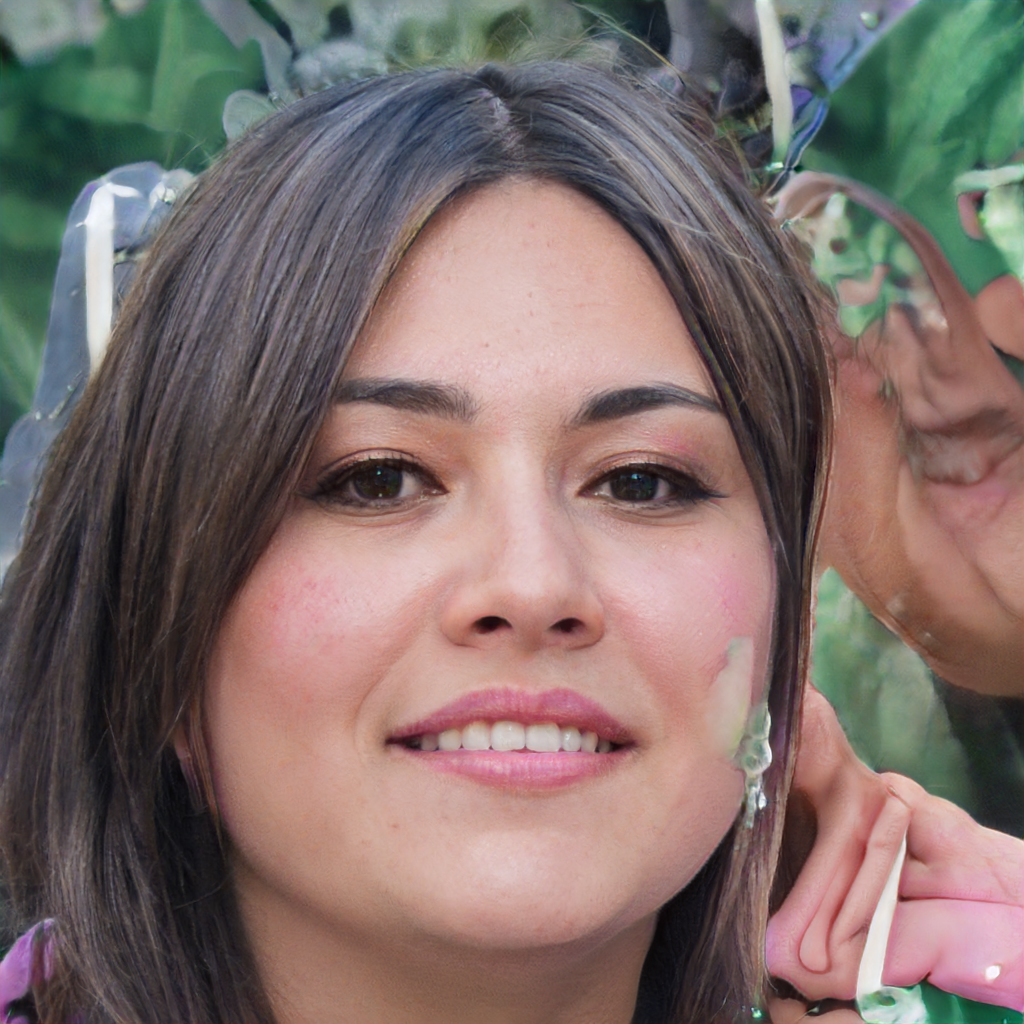
Label: Colored